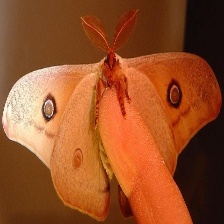
Species: EMPEROR GUM MOTH